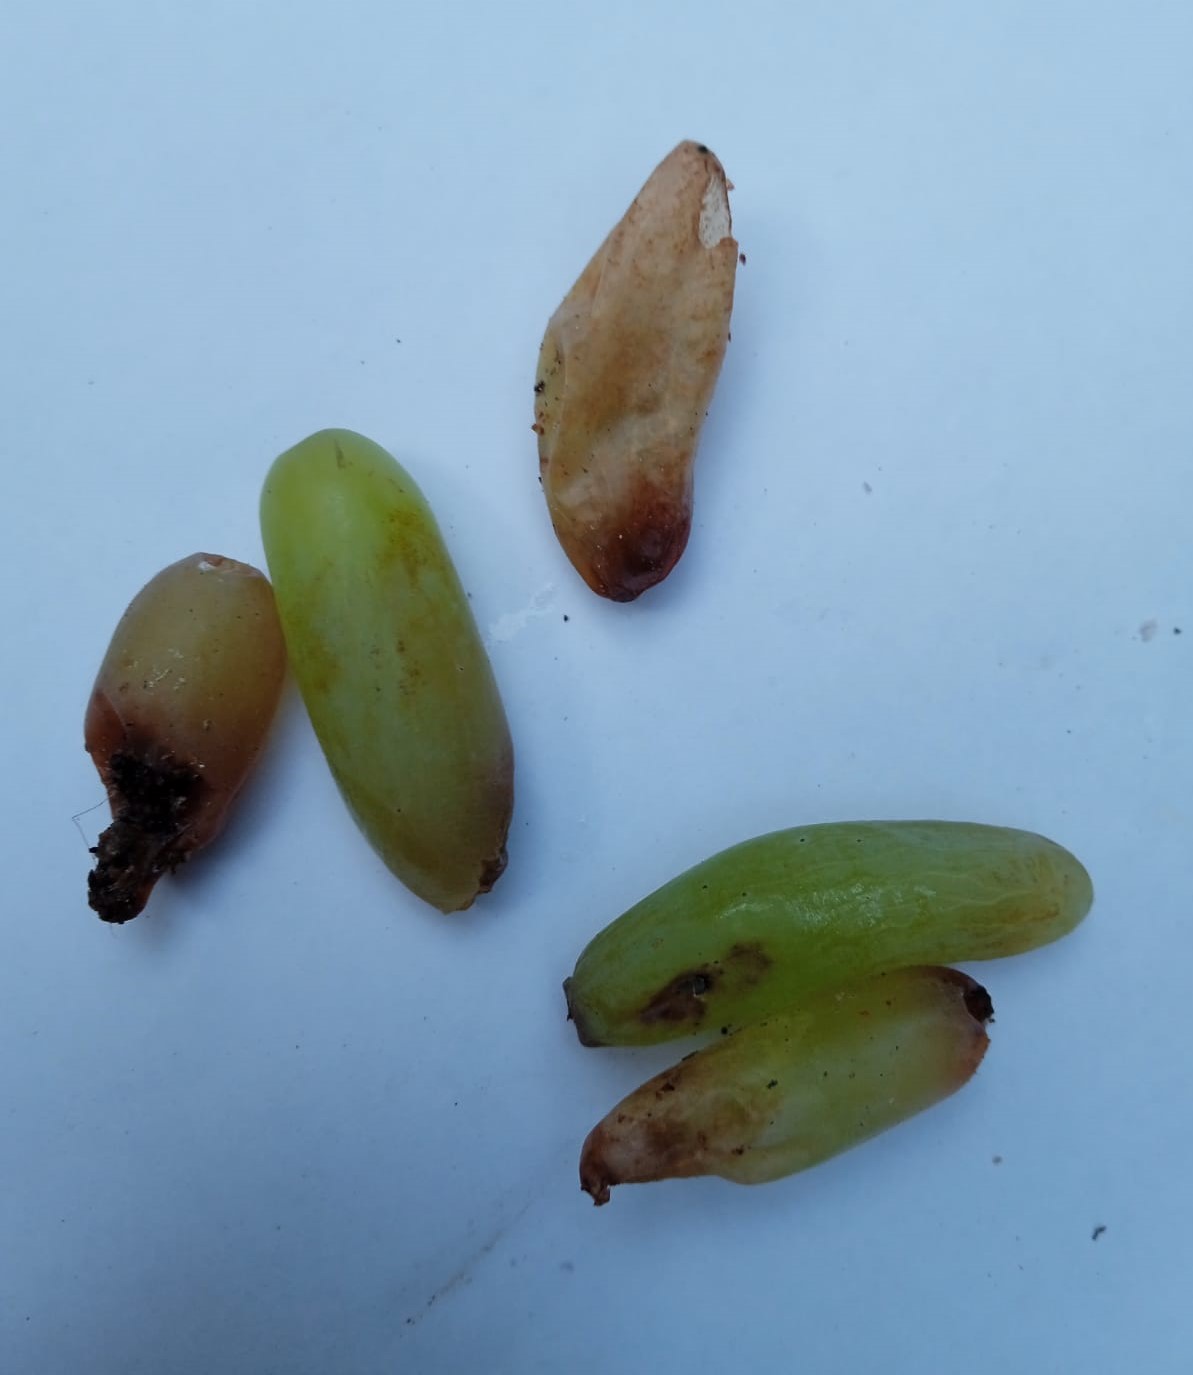
Fruit: grape
Condition: rotten